Leyland P76

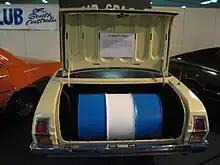
Leyland P76 with 44-gallon drum in the boot.

Safety equipment preceded the forthcoming Australian Design Rules, and featured front discs as standard on all models, recessed door handles and full-length side-intrusion reinforcements on all doors.